Question: Please indicate a possible affordance area of fork that can be used for holding
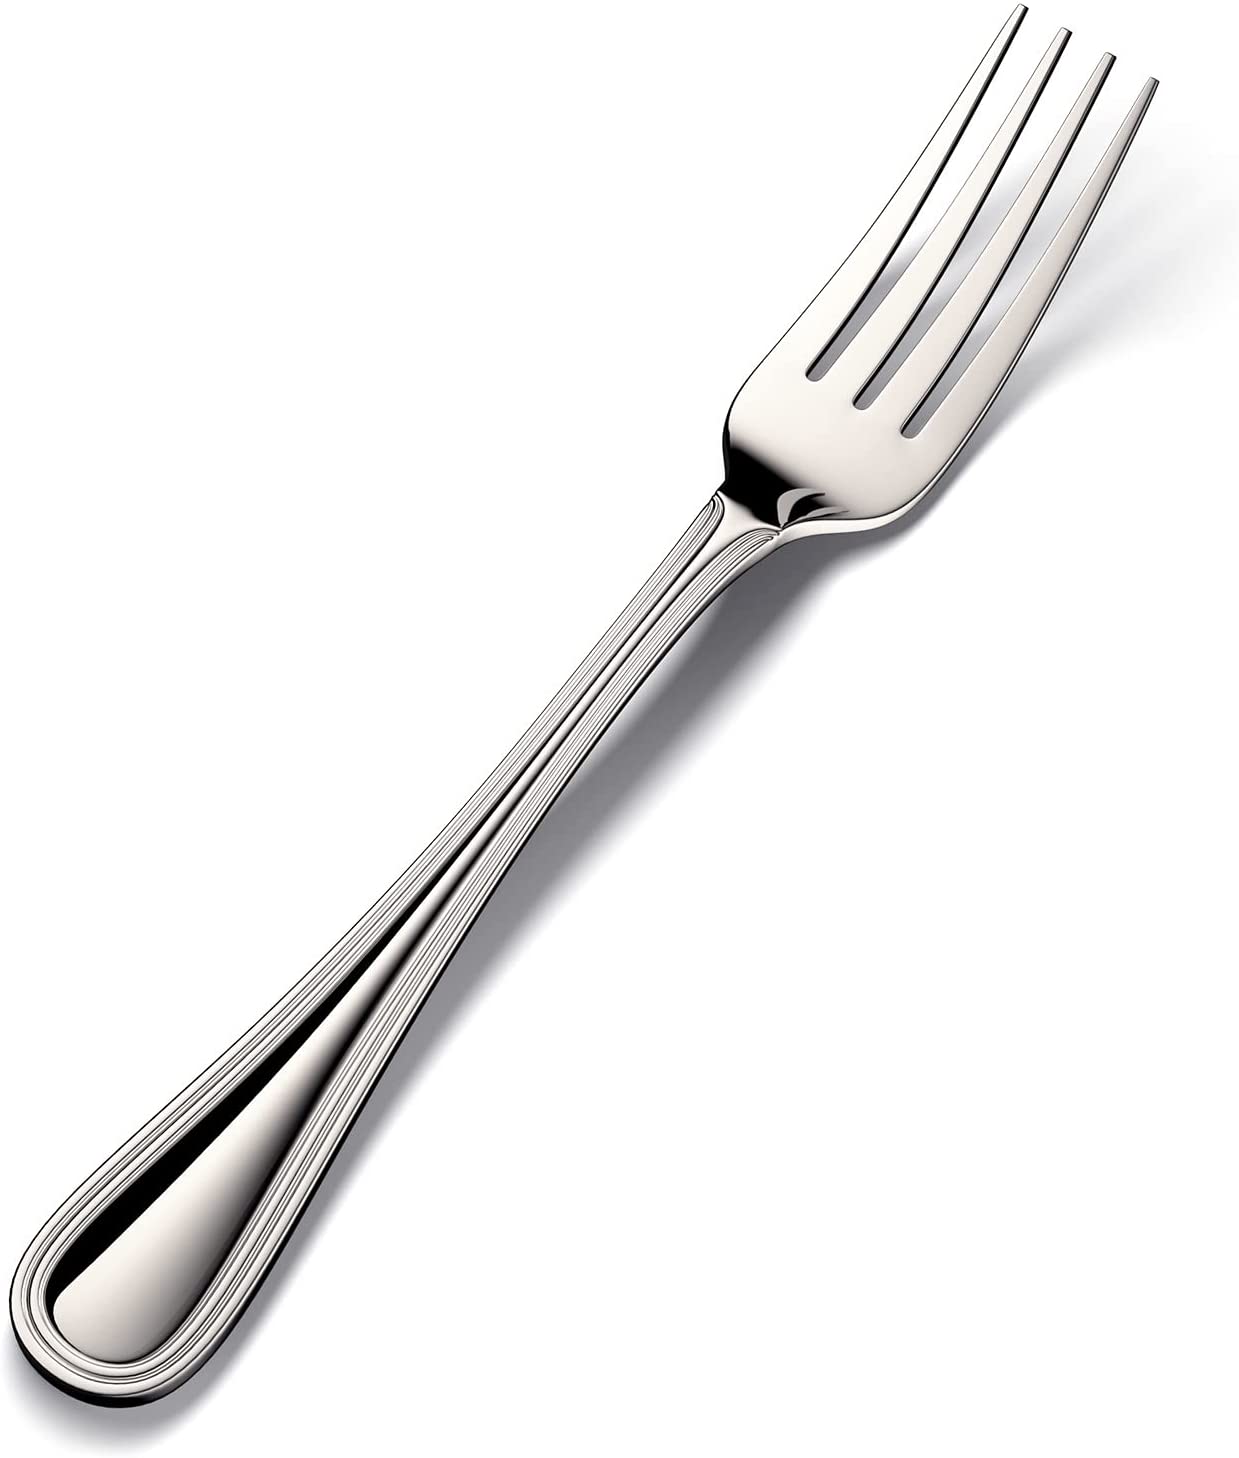
Answer: [0.8092, 684.237, 624.296, 1416.434]